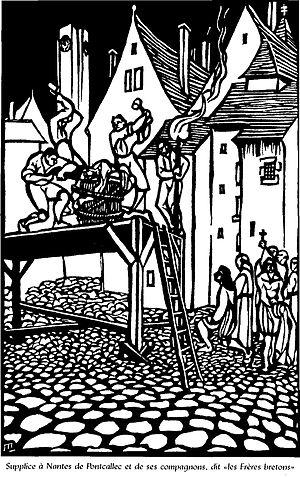
Bois gravé représentant l'exécution du marquis de Pontcallec.
Jeanne Malivel, née le 15 avril 1895 à Loudéac, morte le 2 septembre 1926 à Rennes, est une artiste peintre, illustratrice et graveuse bretonne.
La conspiration de Pontcallec est une tentative de soulèvement d'origine antifiscale survenue en Bretagne en 1718–1720, au début de la Régence. Menée par une partie de la petite noblesse bretonne, elle a entretenu des liens encore mal définis avec la conspiration de Cellamare, visant à renverser le Régent au profit de Philippe V d'Espagne. Mal préparée, elle échoue et quatre de ses meneurs sont décapités à Nantes.
Marv Pontkalleg est une gwerz traditionnelle, présente notamment dans le Barzaz Breiz, recueil de chants traditionnels bretons collectés au XIXᵉ siècle par Hersart de la Villemarqué, dans le pays de Cornouaille.
Clément-Chrysogone de Guer Malestroit, marquis de Pontcallec, est né le 24 novembre 1679 à Rennes et mort exécuté à Nantes le 26 mars 1720. Il fut l'un des principaux chefs de la Conspiration de Pontcallec, et surnommé le Robin des Bois breton.